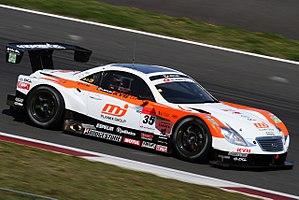
Kazuya Ōshima, né le 30 avril 1987, est un pilote automobile japonais.